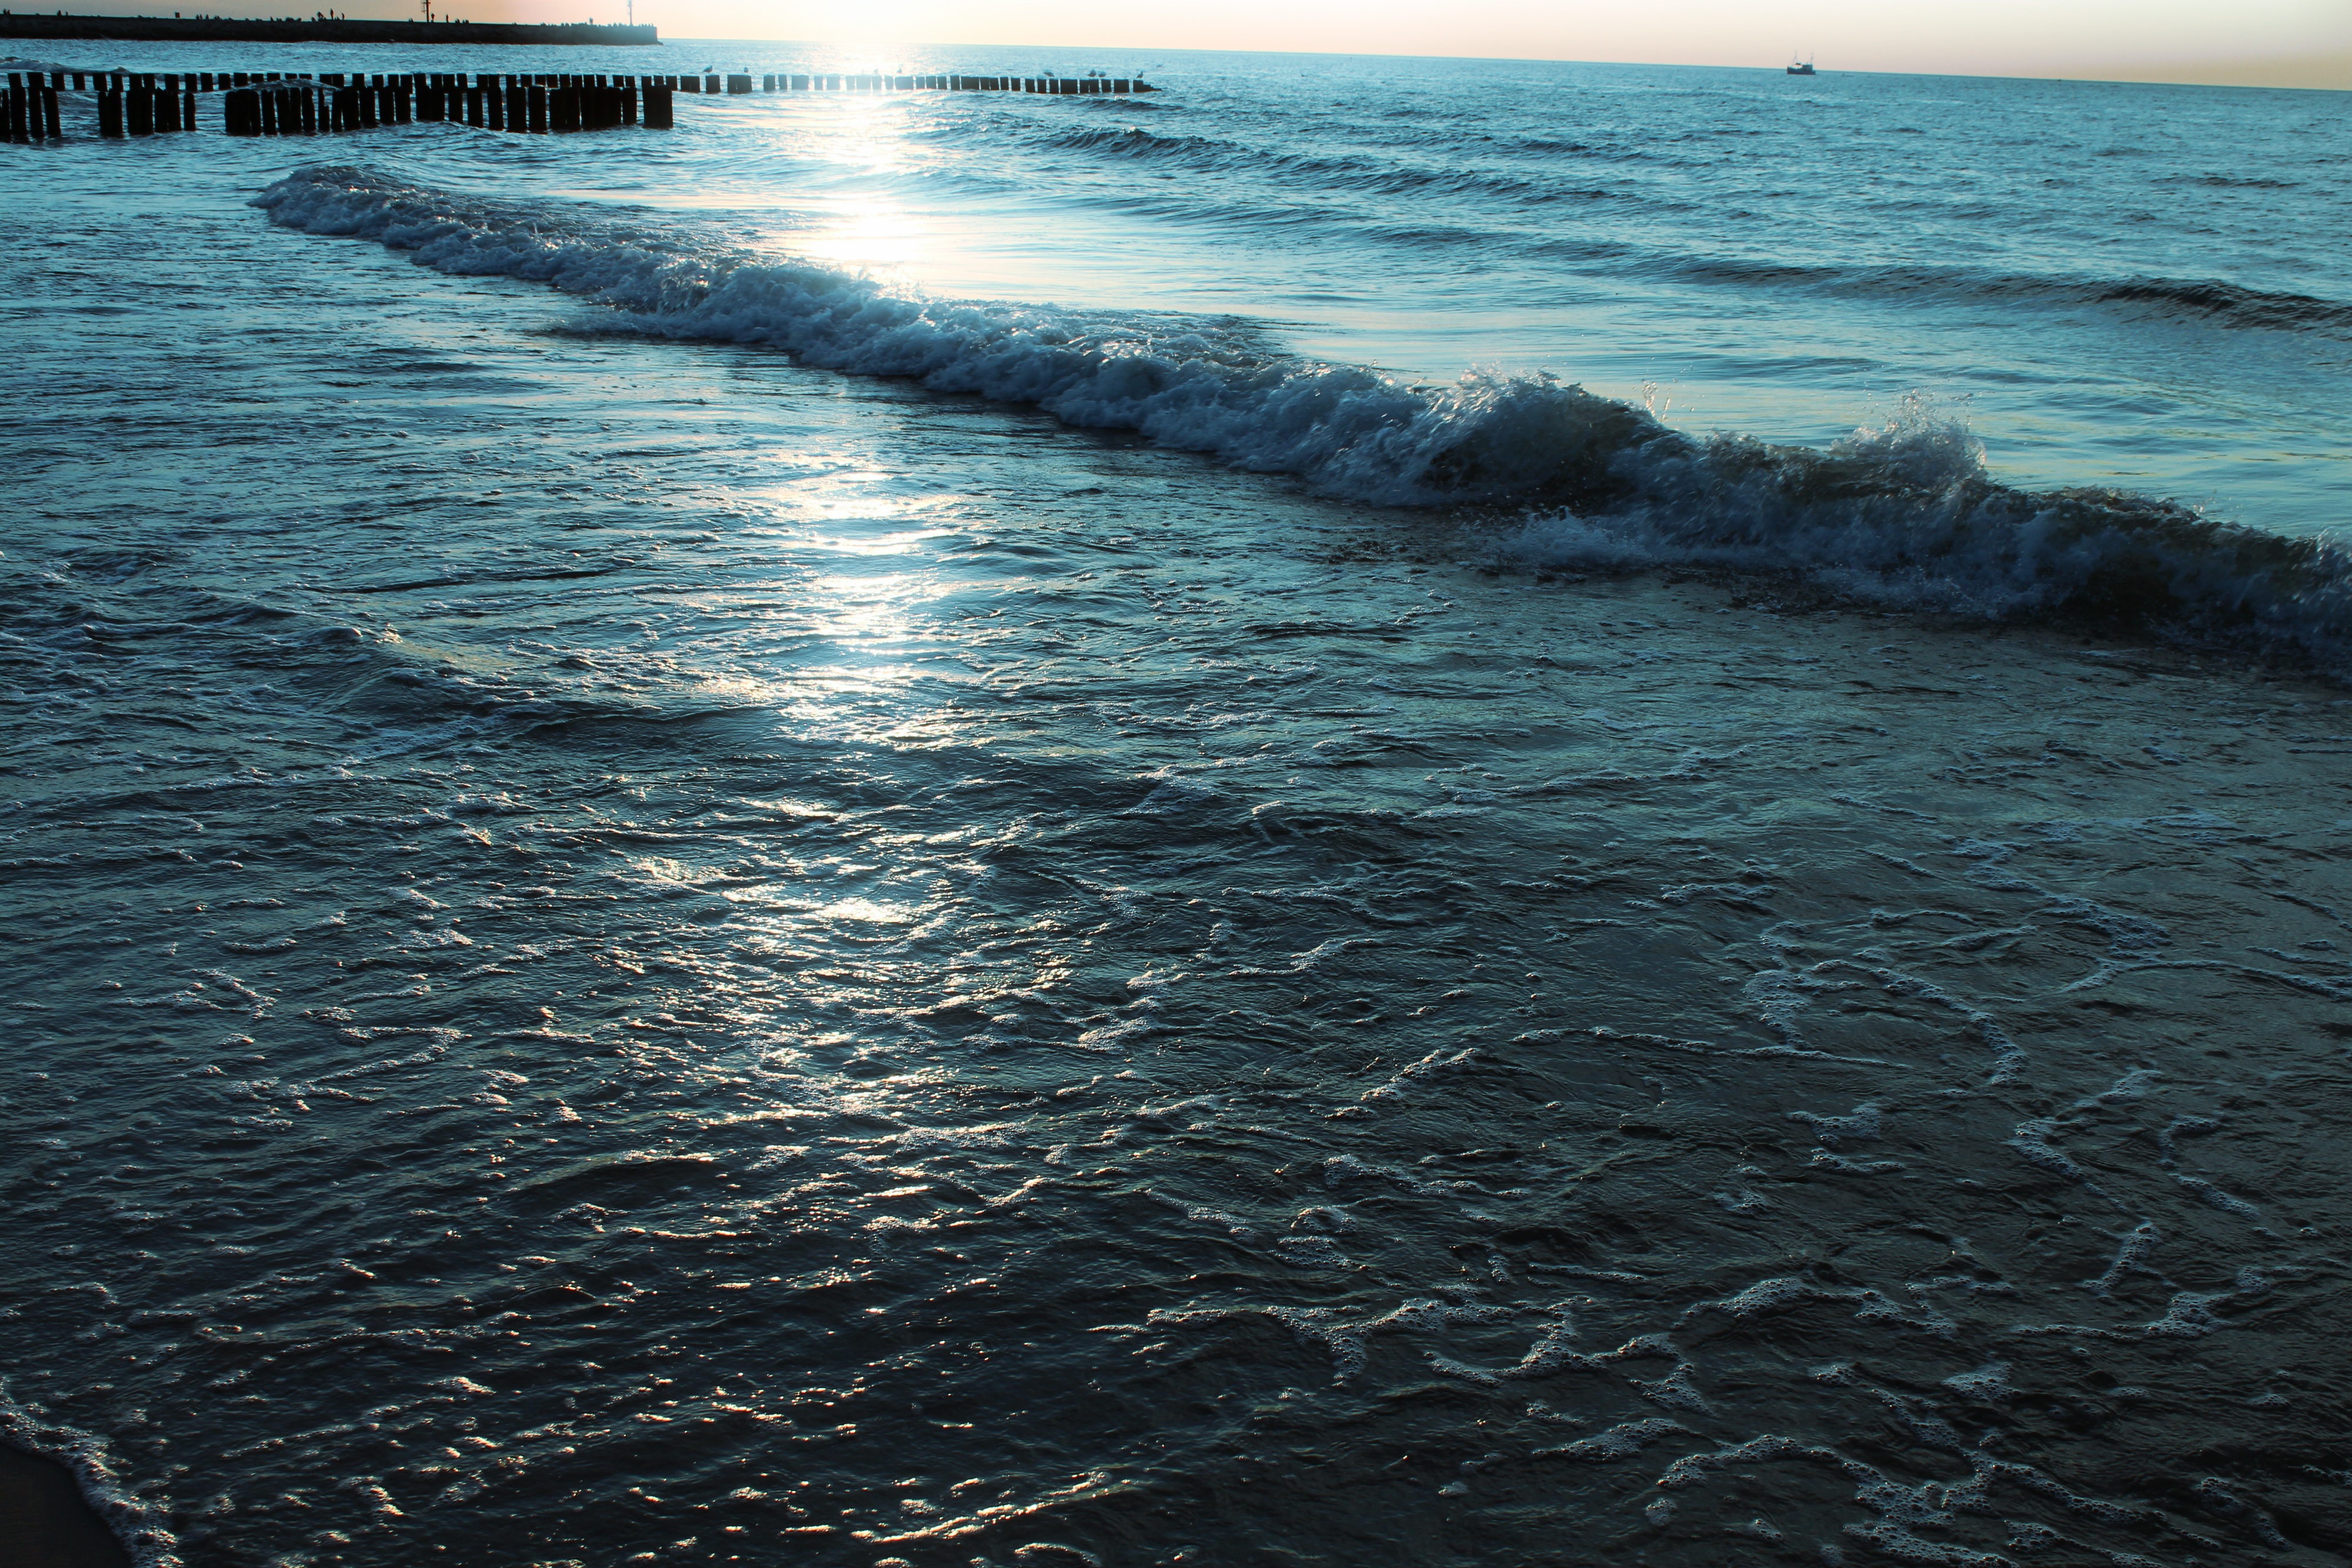
beach, sea, coast, water, ocean, horizon, shore, wave, wind, bay, terrain, body of water, wind wave